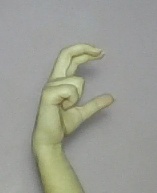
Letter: thal